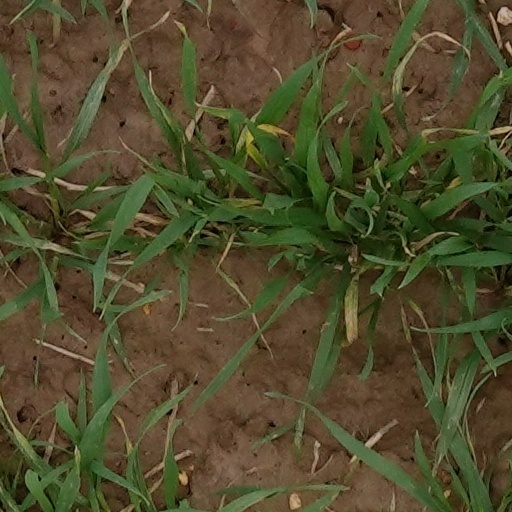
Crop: wheat